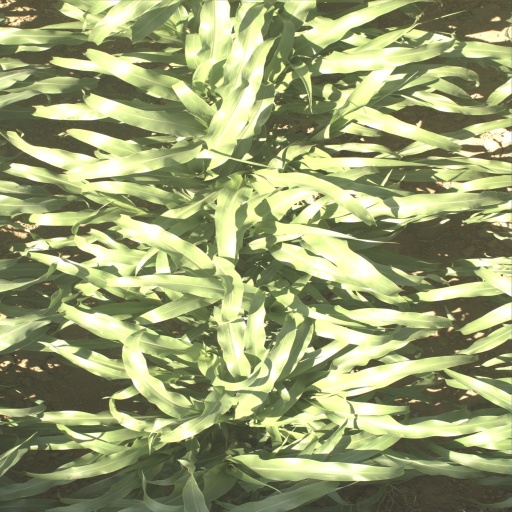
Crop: sorghum